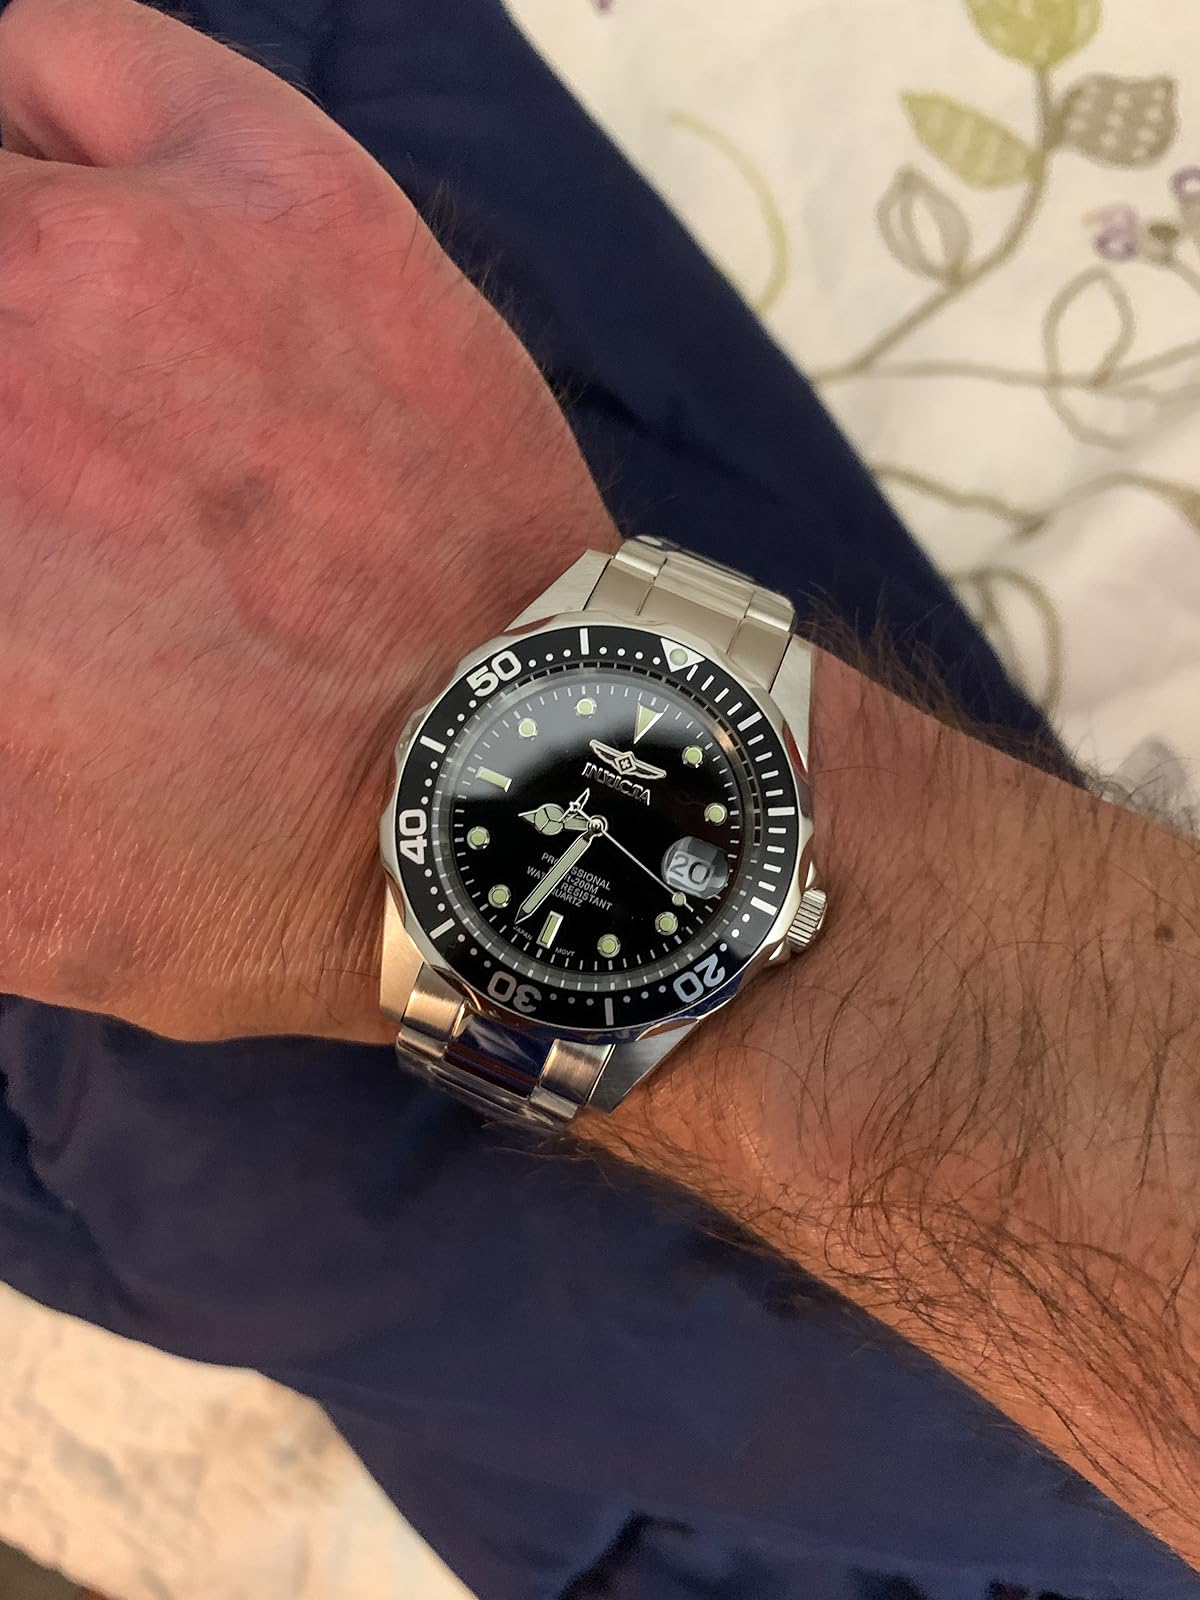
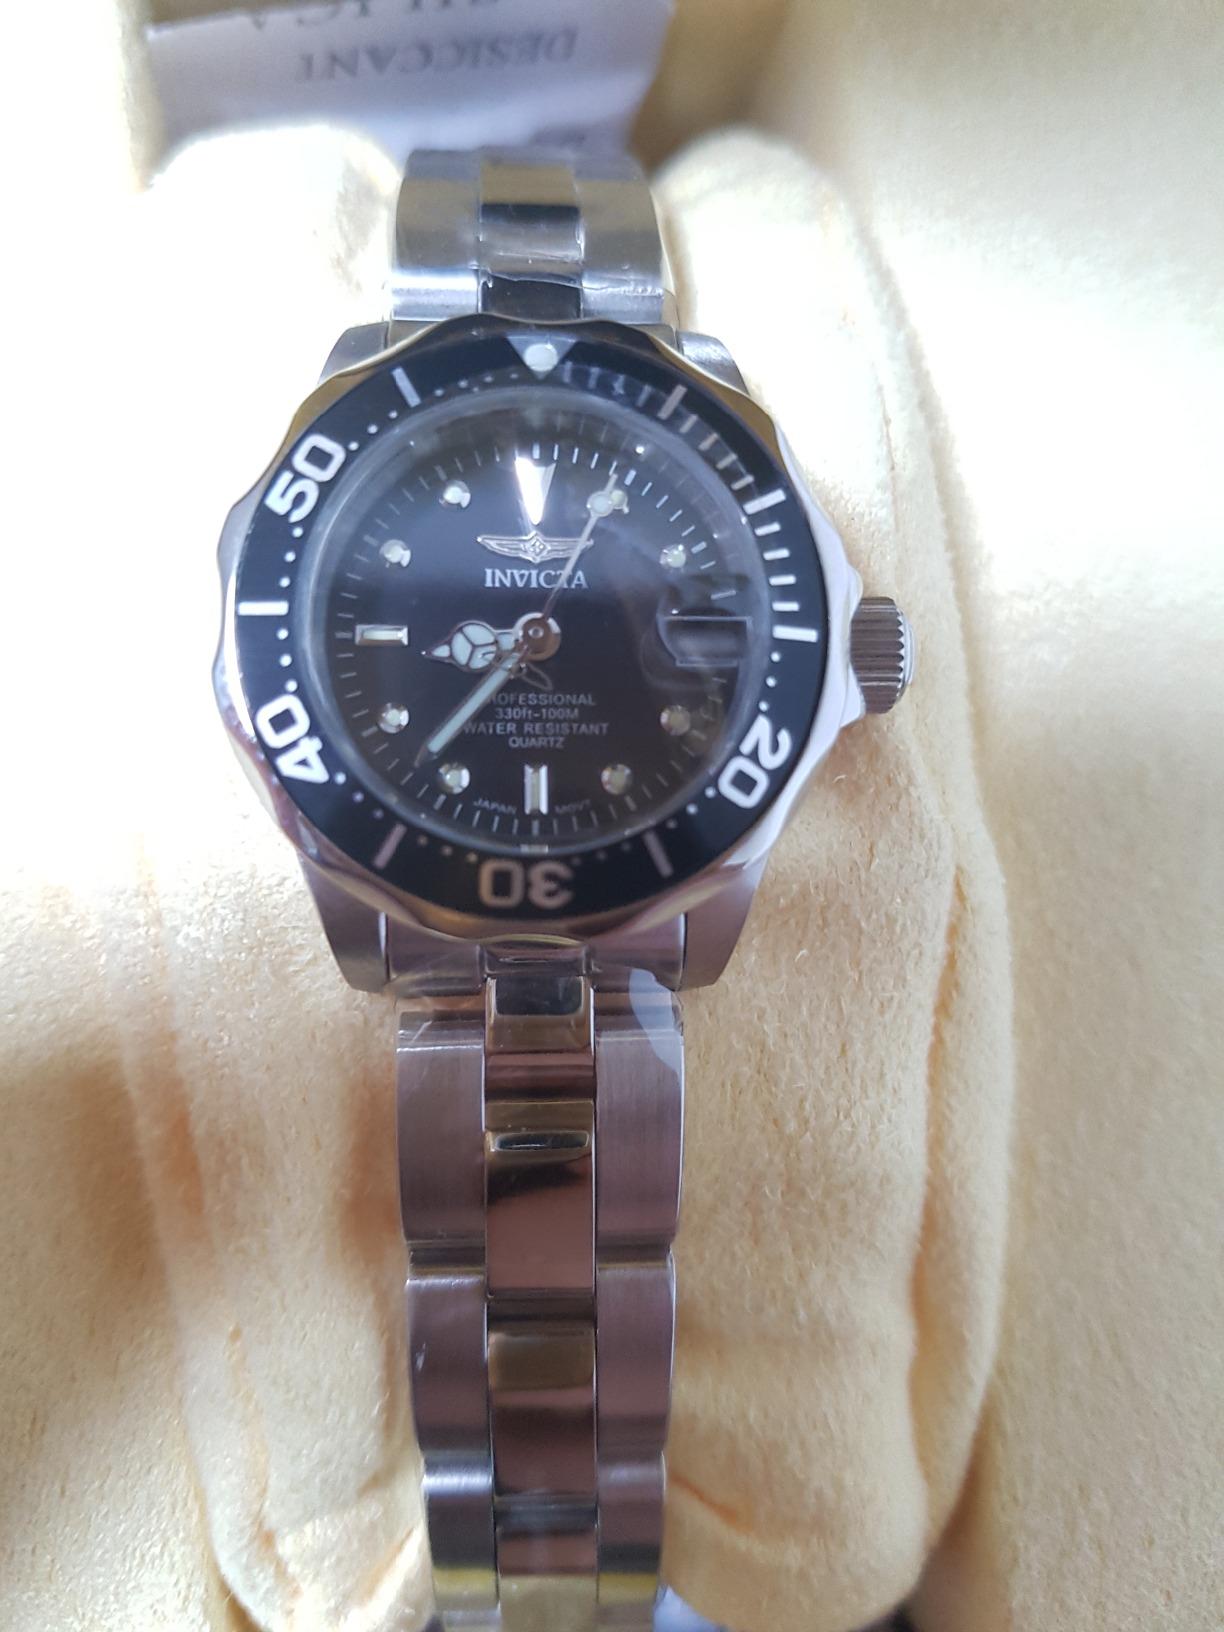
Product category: accessories_watch
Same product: yes